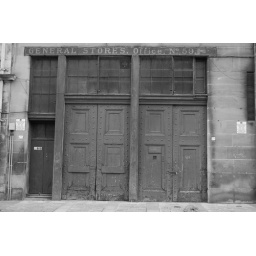
I was in Glasgow for a meeting this afternoon and spotted the old sign above this door.